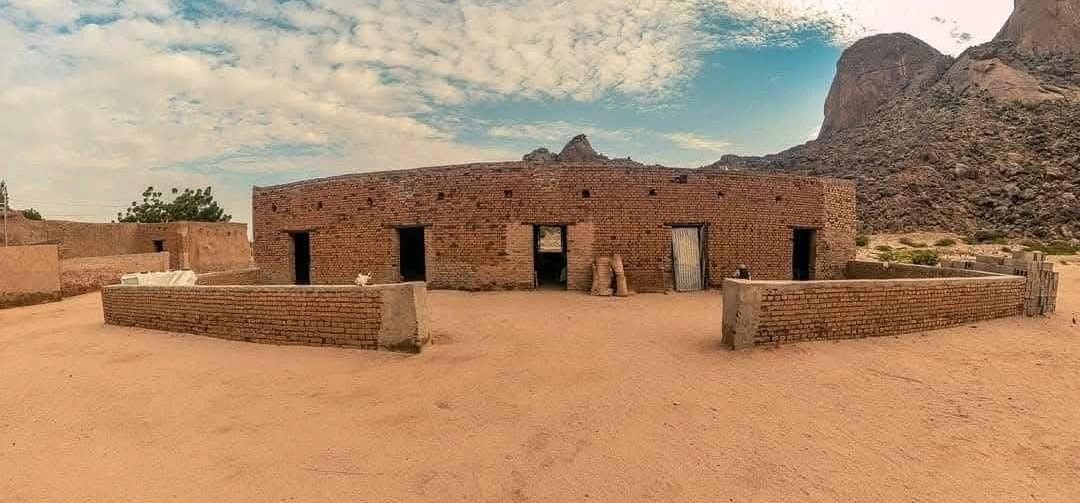
الوصف بالفصحى: مبنى مشيَّد من الطوب الأحمر في منطقة جبل البركل
الوصف بالعامية السودانية: مبنى طوب احمر و وراه جبل البركل
التصنيف: Local Culture & Objects